Malmi Cemetery

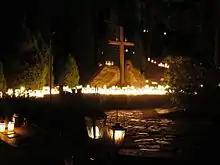
Cross surrounded by hundreds of candles at the Malmi Cemetery on Christmas Eve

The Malmi Cemetery is a large cemetery located at the corner between Ring I and the Lahti Highway (E75) in the Malmi district in Helsinki, Finland. It is the largest cemetery in Finland in terms of both area and number of burials. It was a former training camp site for soldiers under the administration of the Finnish Crown. In the early 20th century, Malmi Cemetery even had its own train connection and water tower.